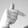
ASL letter: T